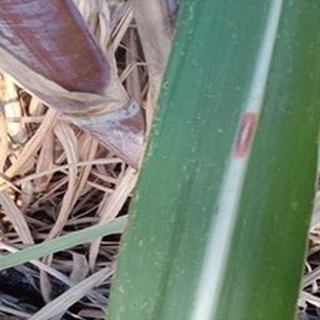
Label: sugarcane_red_rot